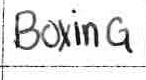
Label: boxing